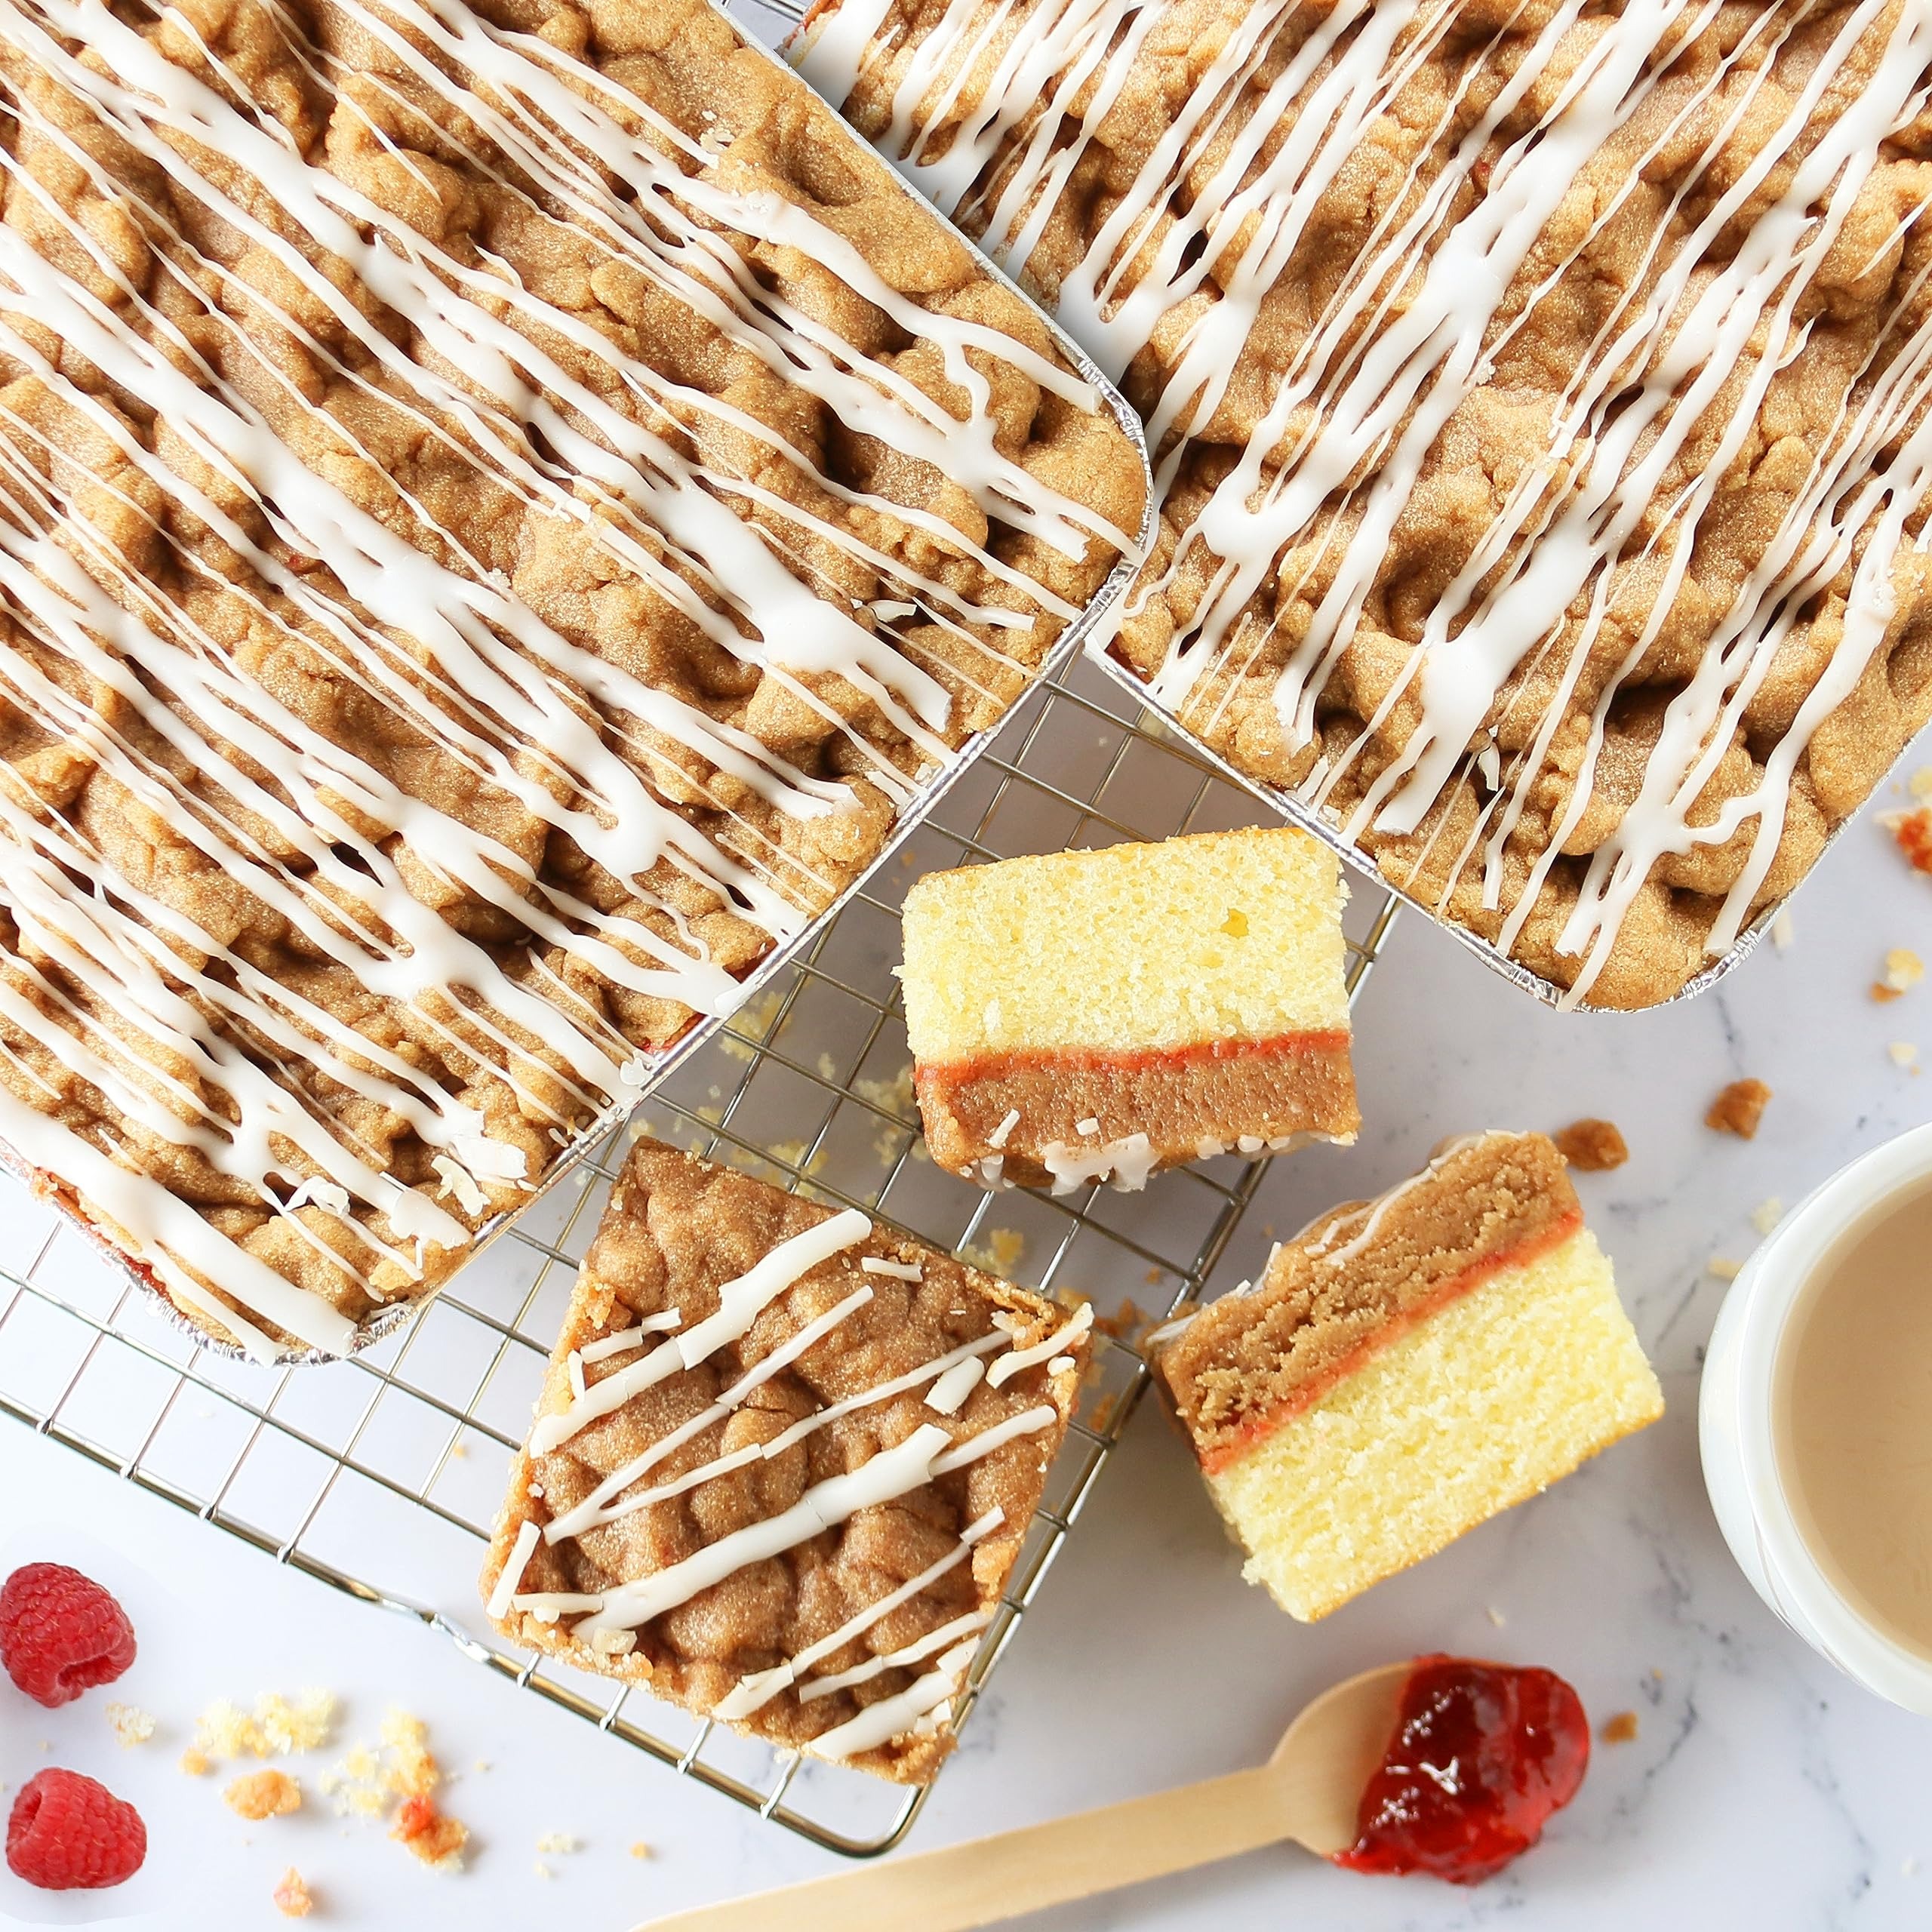
Item Name: Raspberry Crumb Cake with Vanilla Drizzle (2-PACK) 8x8in Moist Raspberry Crumb Cakes for Parties, Housewarming, Birthday, Sympathy, or Any Occasion
Bullet Point 1: INCLUDES: 2 - 8x8 inch Baked to order Cakes. Individually sealed and boxed.
Bullet Point 2: Indulge in Delicious Raspberry Crumb Cake - Perfect Coffee Pairing!
Bullet Point 3: Looking for a mouthwatering cake to accompany your coffee moments? Our Gourmet Raspberry Crumb Cake is a must-try! Made with premium raspberry jam, this cake delivers an unparalleled richness in flavor. The delightful combination of soft, moist crumbs and delectable vanilla icing will make it your ultimate dream cake for any time of the day.
Bullet Point 4: Each bite is a moist and delecate perfection, with a crumbly texture that creates a burst of flavors in your mouth. Treat yourself to this flavorful explosion and experience pure bliss with every slice.
Bullet Point 5: Get ready to elevate your coffee breaks with our irresistible Raspberry Crumb Cake - the perfect blend of taste and texture!
Bullet Point 6: Kosher Certified - OKD
Value: nan
Unit: None

Price: 69.95